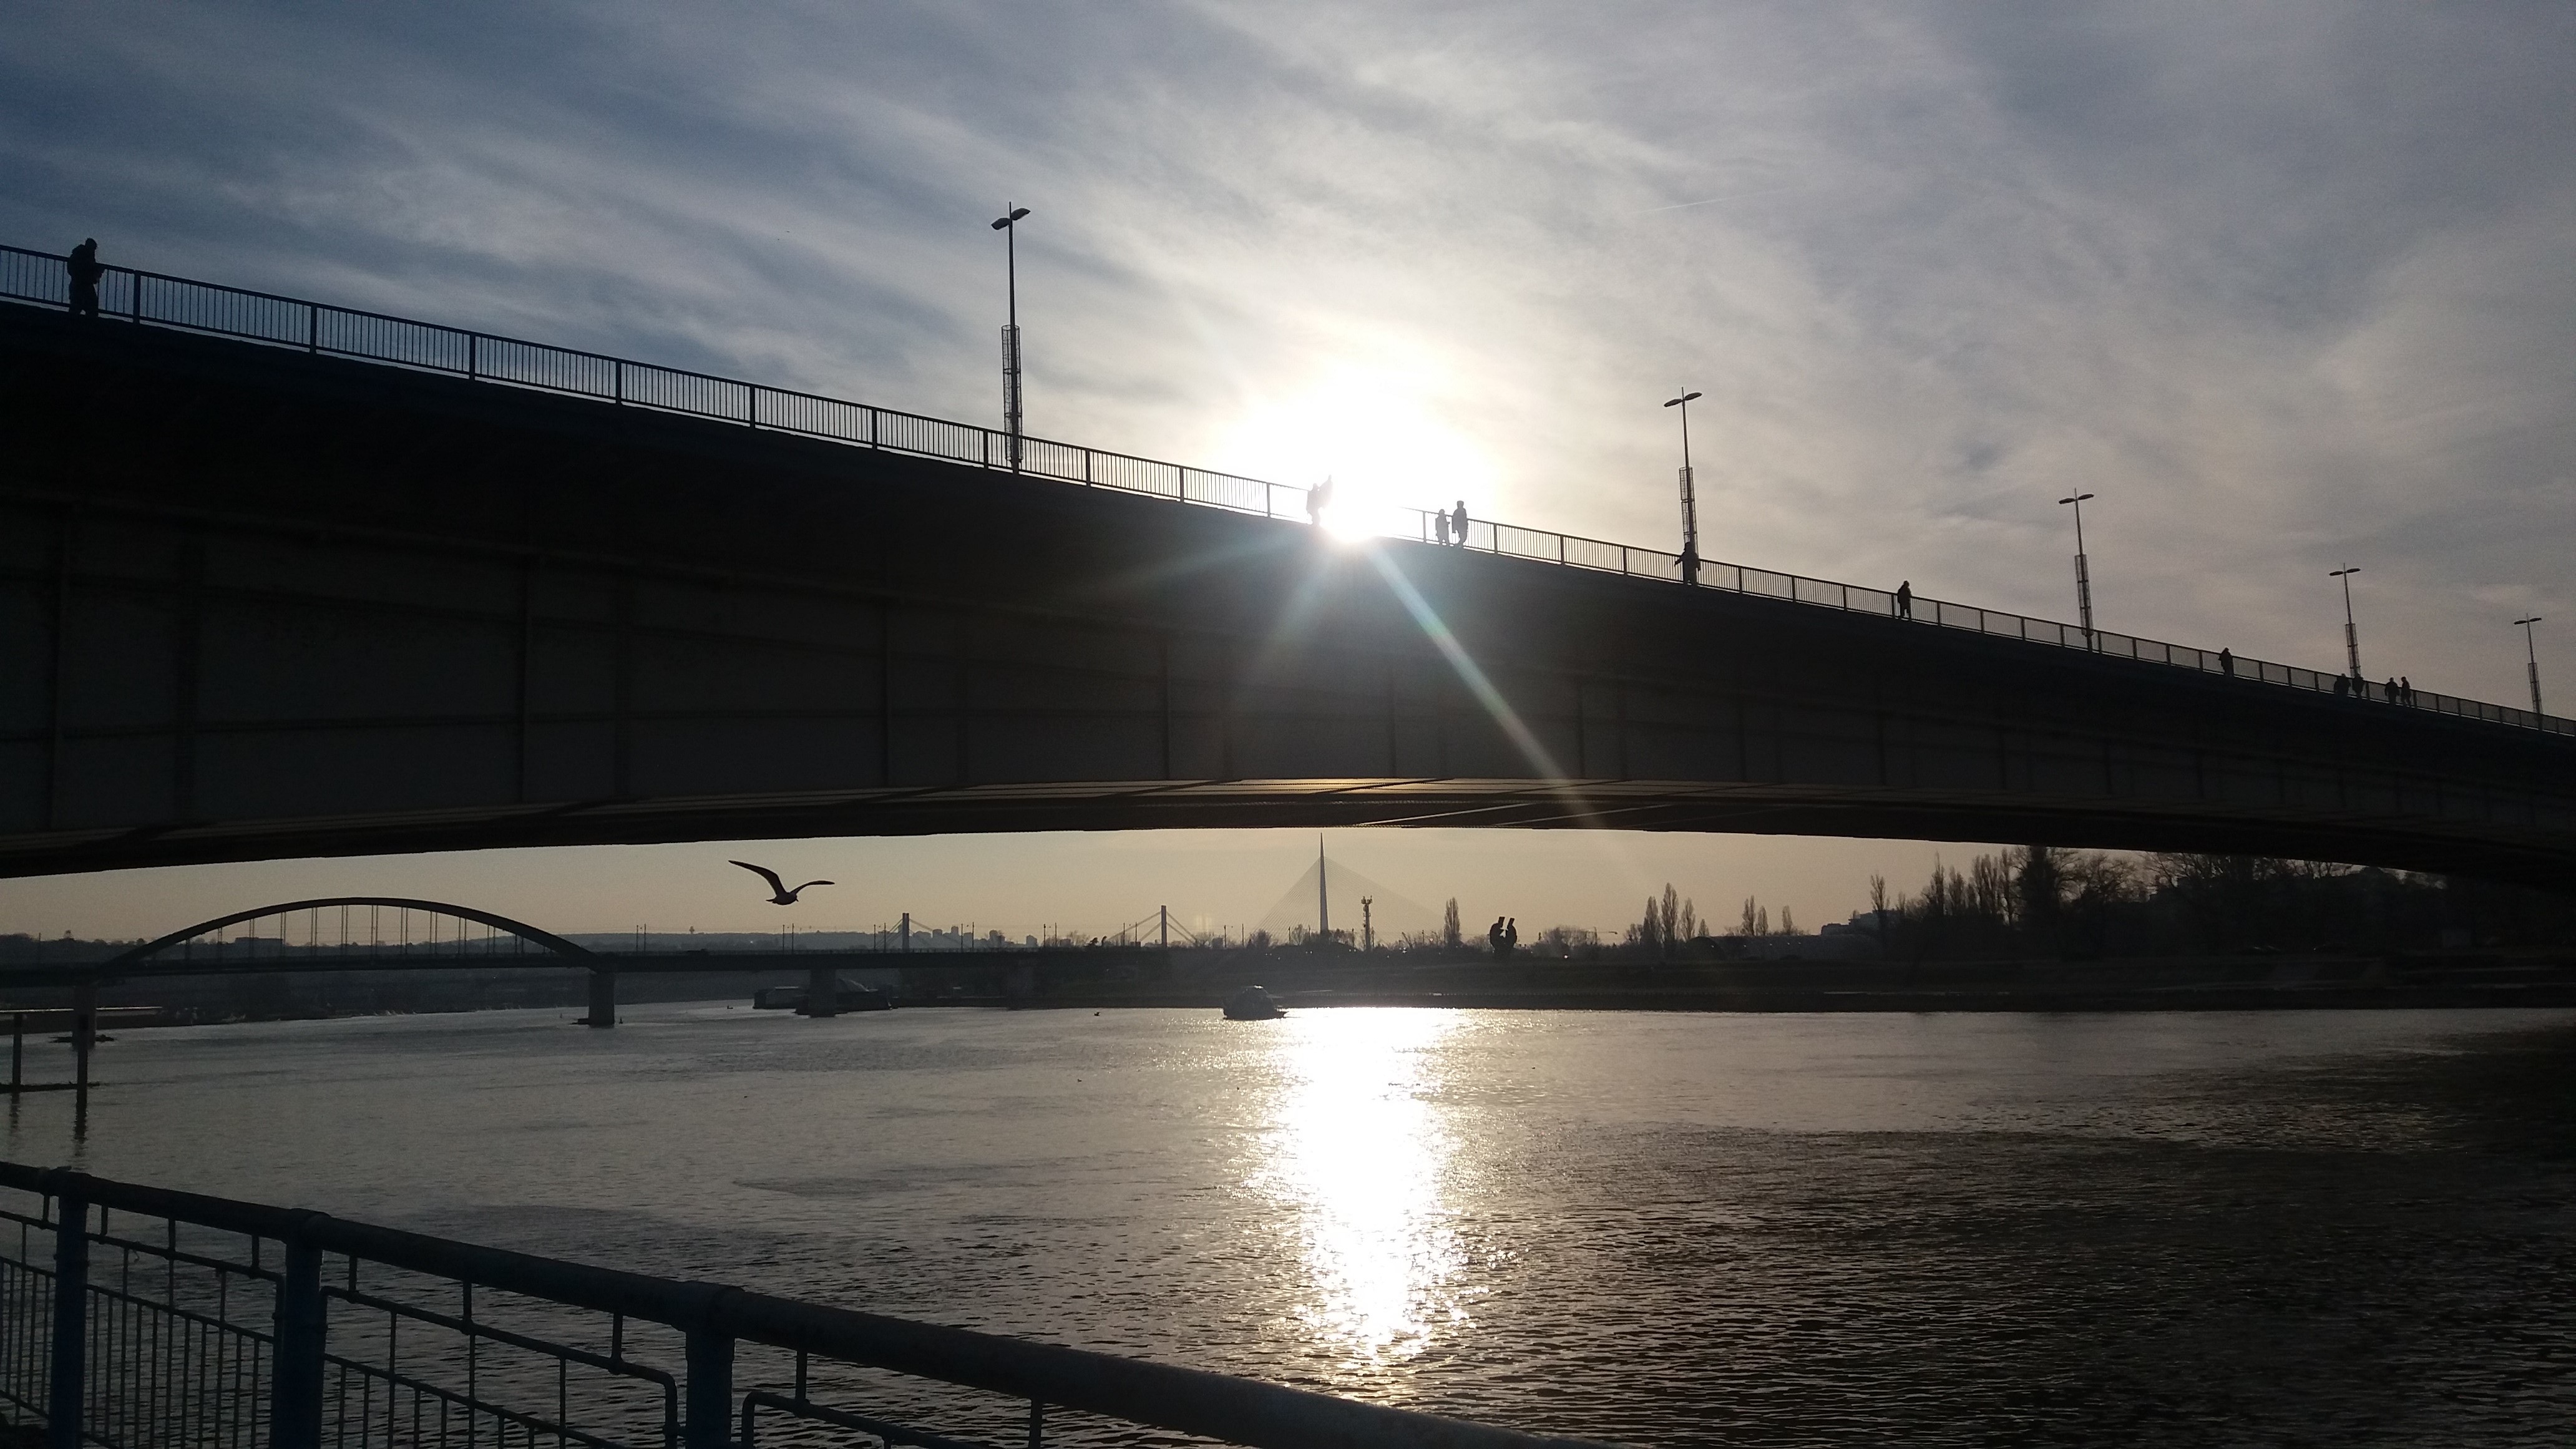
light, cloud, structure, bridge, sunlight, morning, dusk, evening, reflection, weather, stadium, shape, atmospheric phenomenon, atmosphere of earth, nonbuilding structure, sport venue